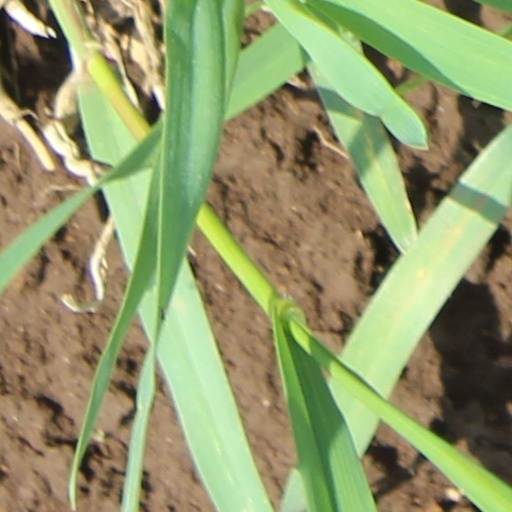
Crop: wheat